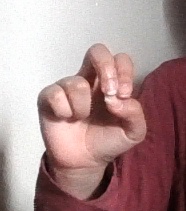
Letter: gaaf